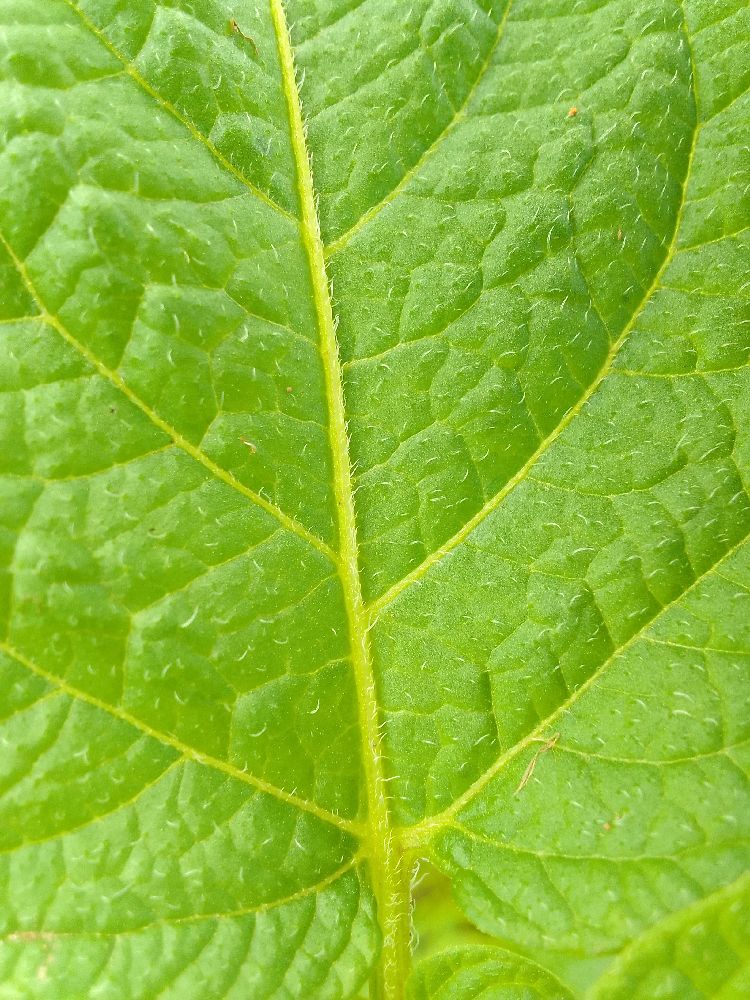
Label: Healthy